San Bernardino, California

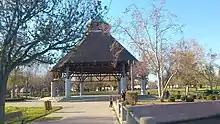
Seccombe Lake Park

Western, central, and parts of eastern San Bernardino are home to mixed-ethnic working class populations, of which the Latino and African-American populations comprise the vast majority of the city. Historically, many Latinos, primarily Mexican-Americans and Mexicans, lived on Mount Vernon Avenue on the West Side. Since the 1960s, the Medical Center (formerly known as Muscoy) and Base Line corridors were mostly black, in particular in the east side and west side areas centering on public housing projects Waterman Gardens and the public housing on Medical Center drive. The heart of the Mexican-American community is on the West and Southside of San Bernardino, but is slowly expanding throughout the entire city. San Bernardino's only Jewish congregation moved to Redlands in December 2009.